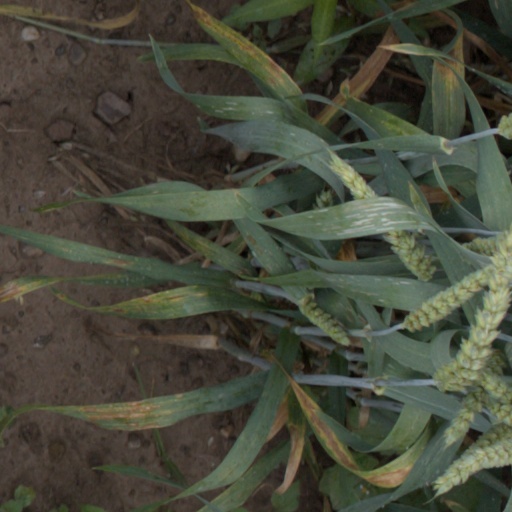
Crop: wheat